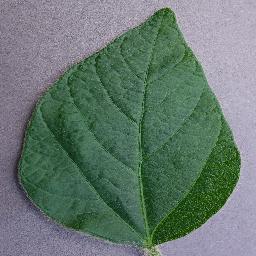
Label: Soybean___healthy